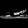
Label: Sandal